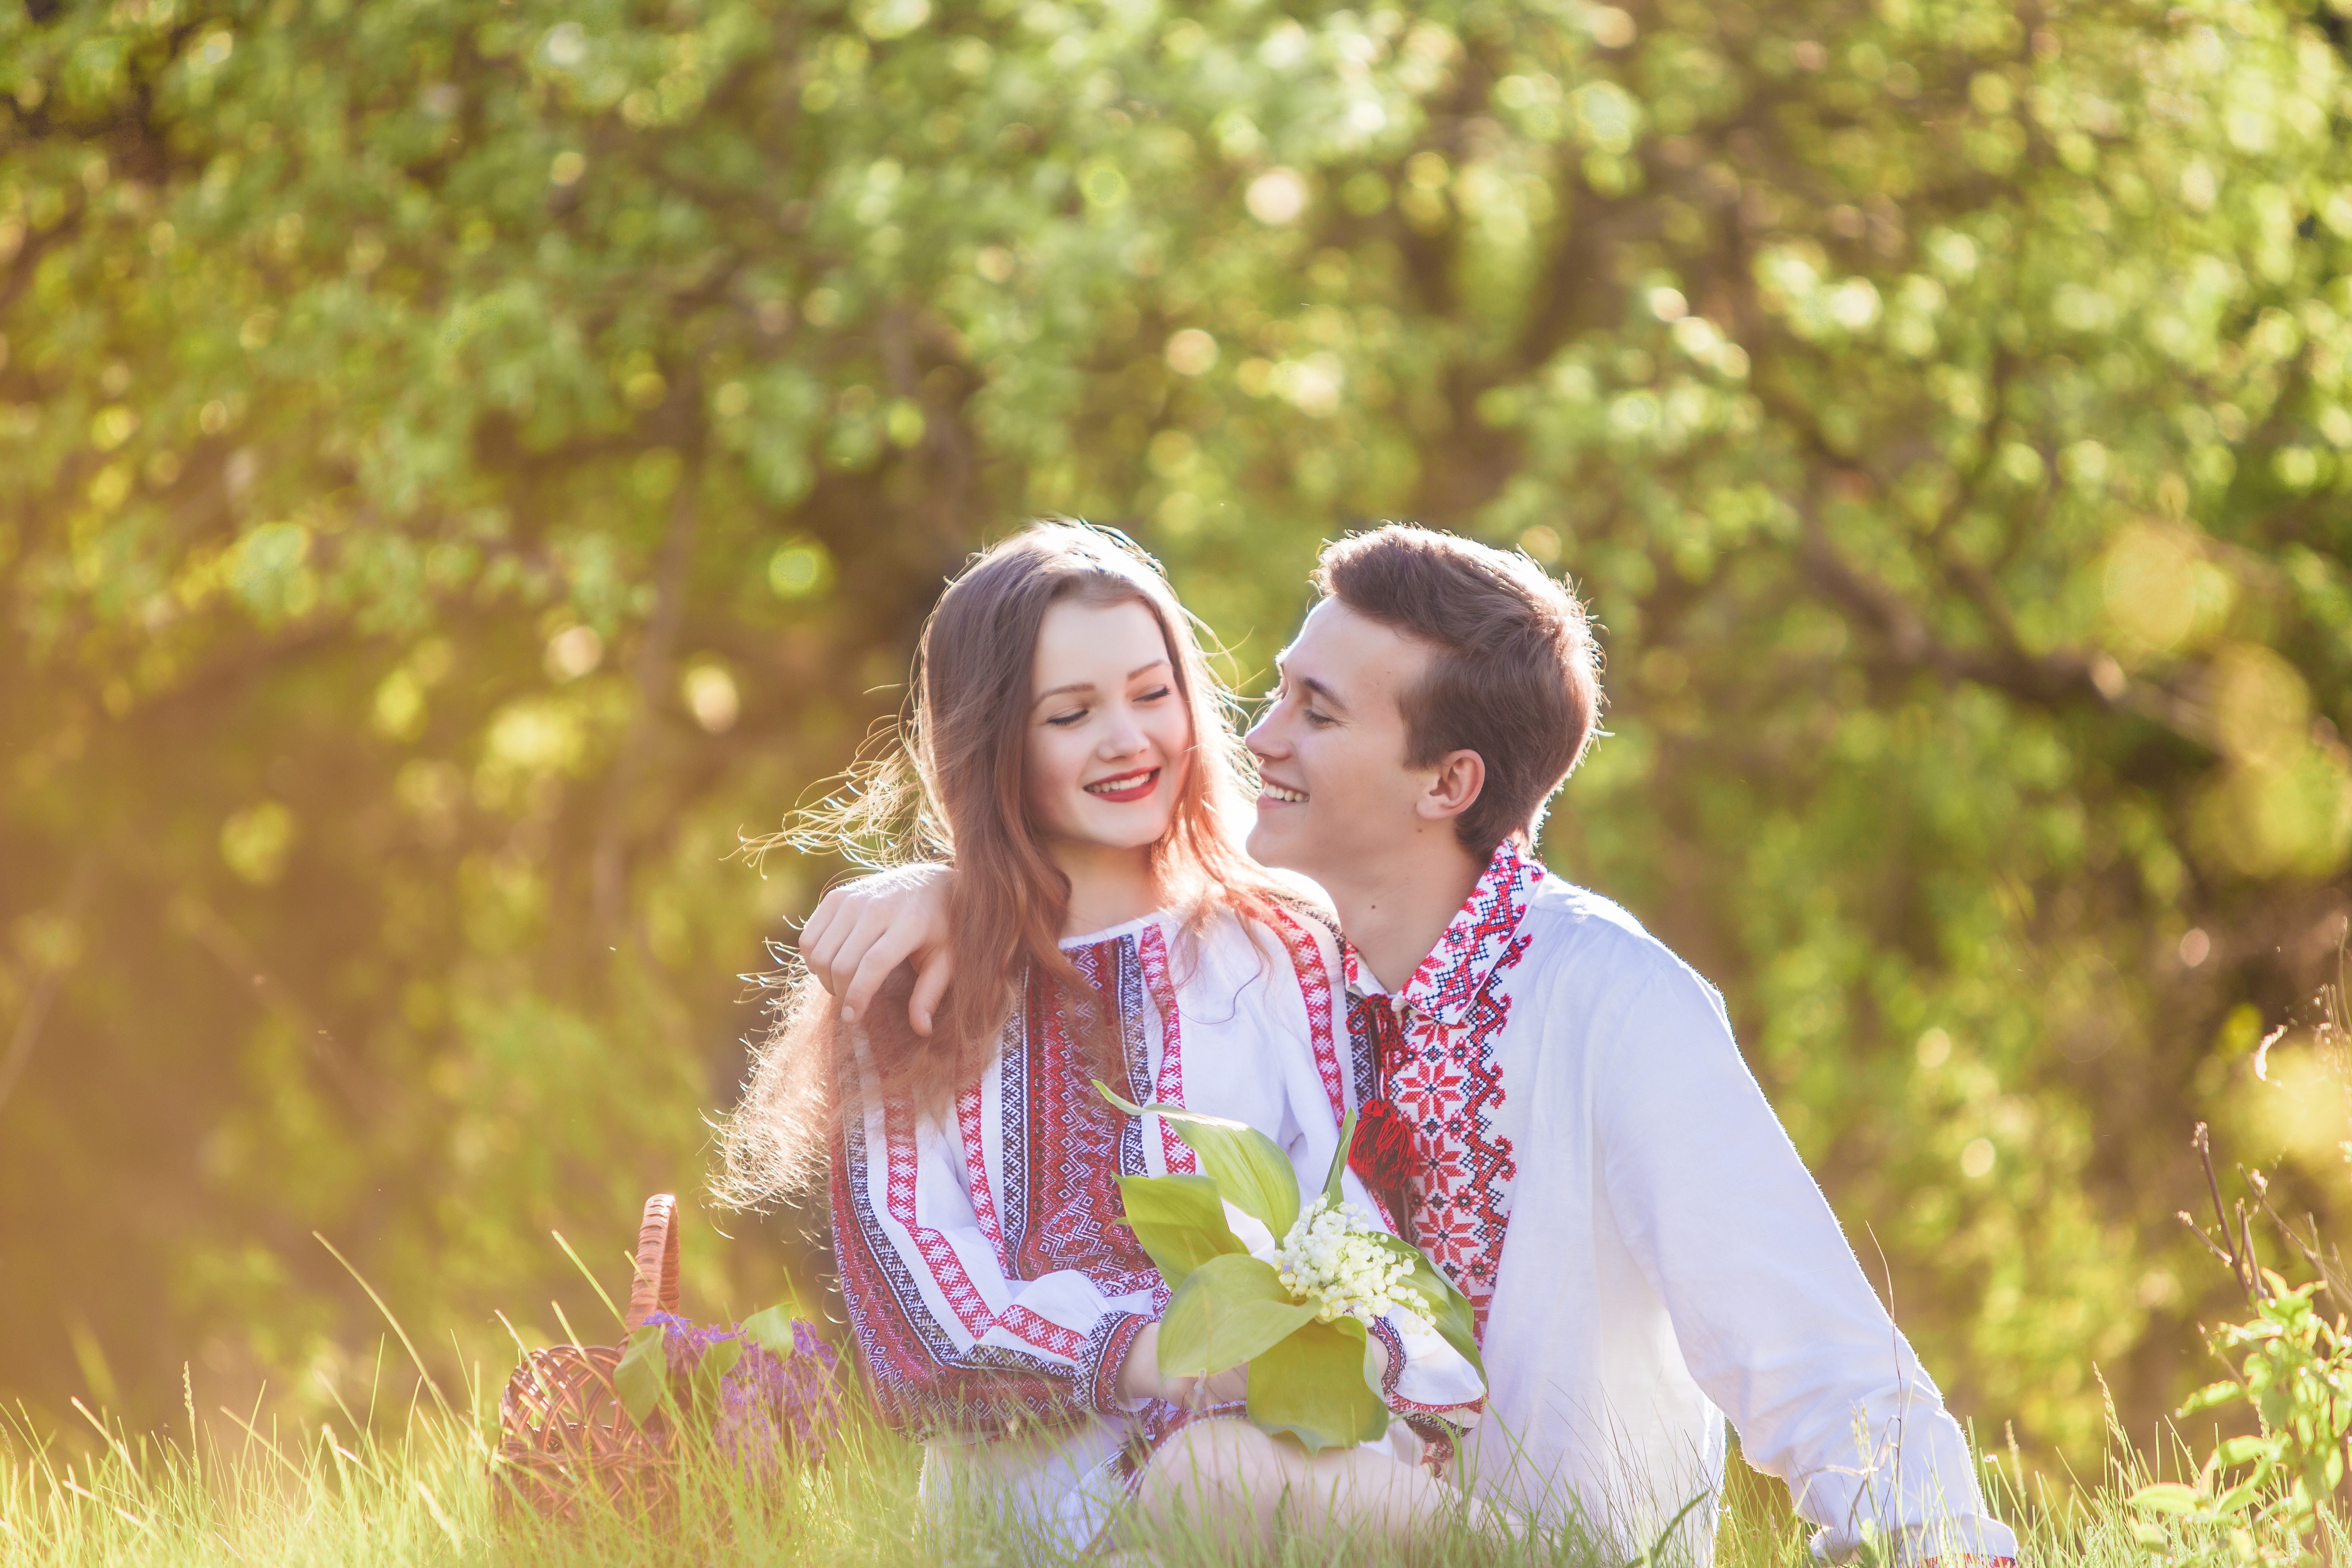
people, girl, sun, photography, boy, photo, summer, vacation, romance, two, yellow, bride, heat, smile, outdoors, family, ceremony, happiness, bright, photograph, joy, laughter, harmony, well being, portrait photography, lyubovl